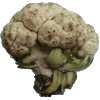
Label: cauliflower